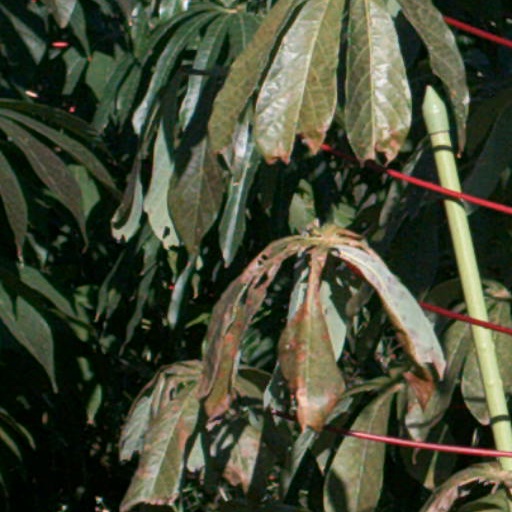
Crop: cassava